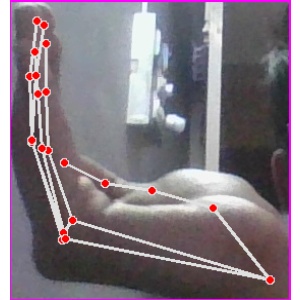
अक्षर: स